Mortier

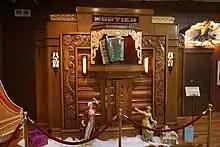
Mortier Café Organ at Stahls Automotive Collection

Mortier was an organ manufacturer from Antwerp, Belgium that made dance organs and orchestrions.